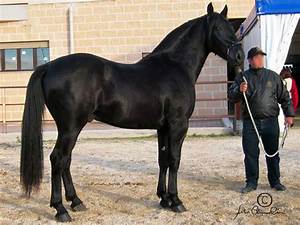
Label: horse